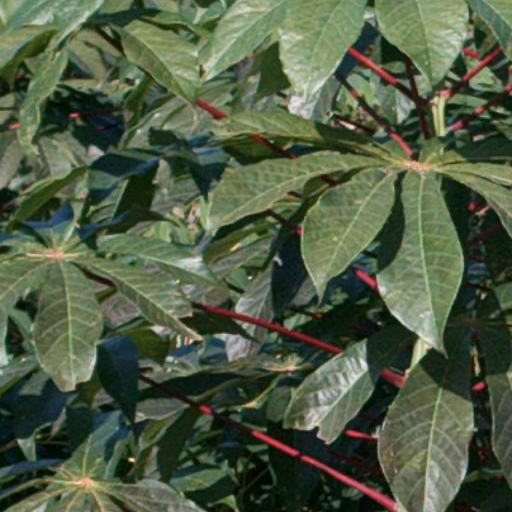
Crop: cassava